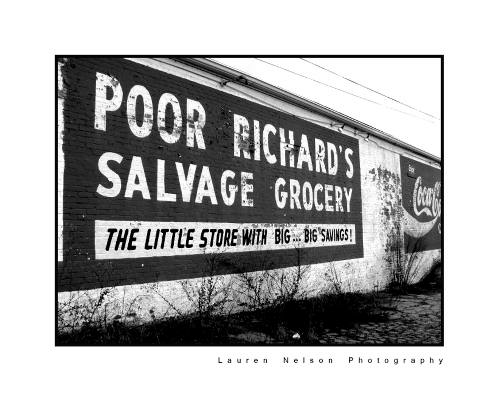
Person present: No